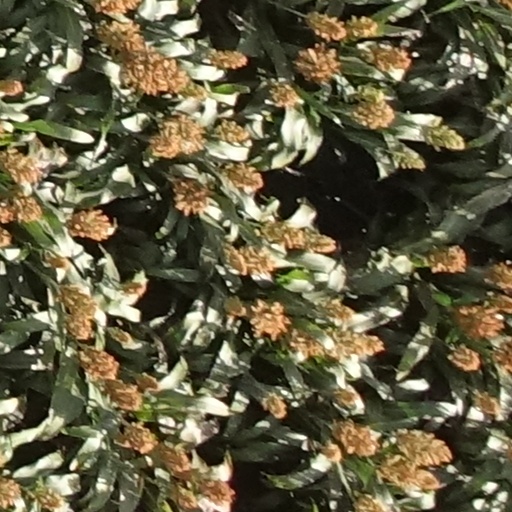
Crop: sorghum